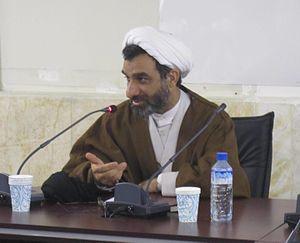
Abdul Husain Khosropanah est un professeur et chercheur en philosophie de la religion, membre du corps enseignant de l'Institut de la pensée et de la culture islamique, ancien président de l'Institut de recherche de la sagesse et la philosophie.